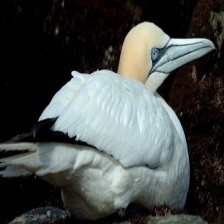
Species: NORTHERN GANNET
Scientific name: MORUS BASSANUS